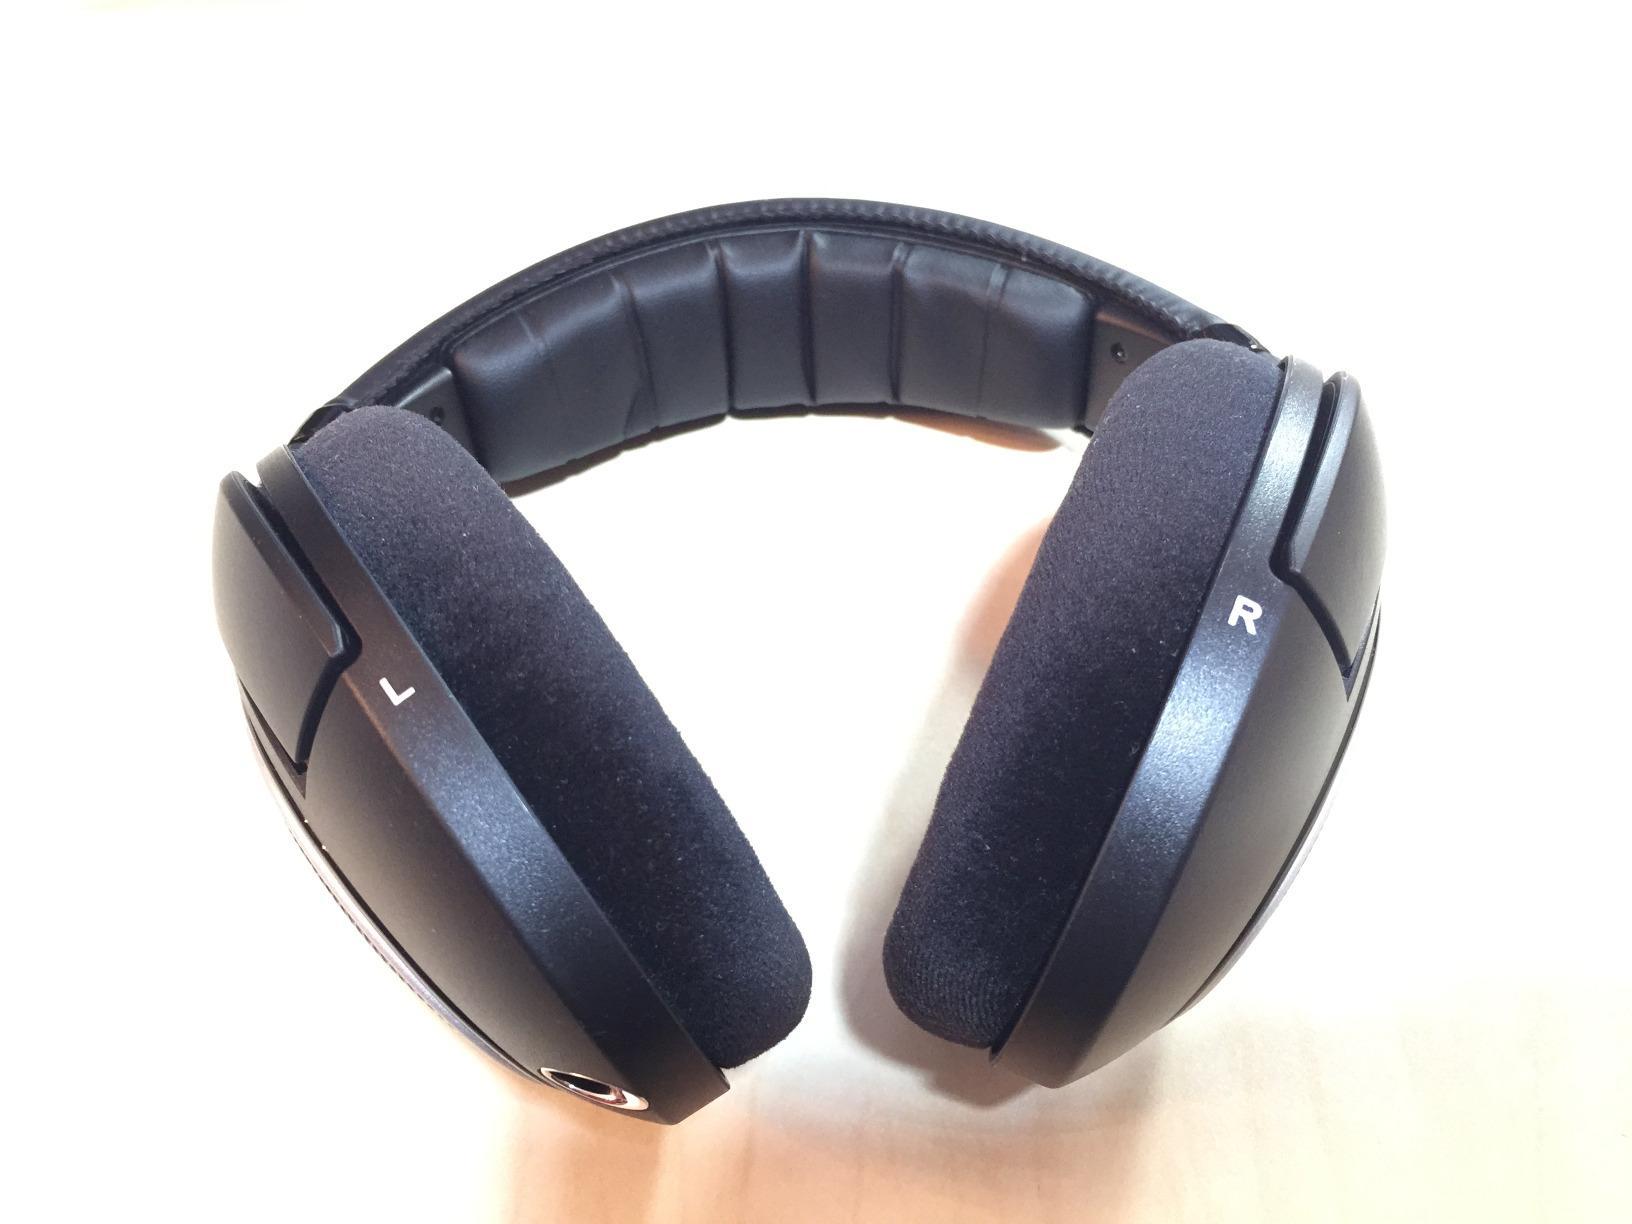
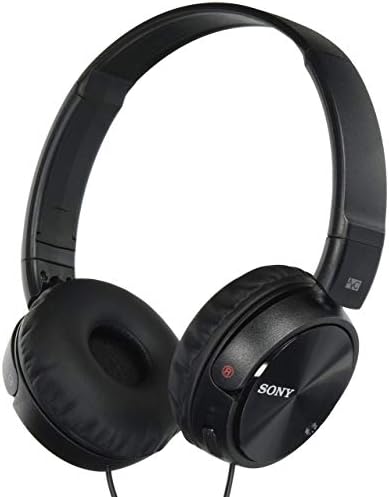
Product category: headphones
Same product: no